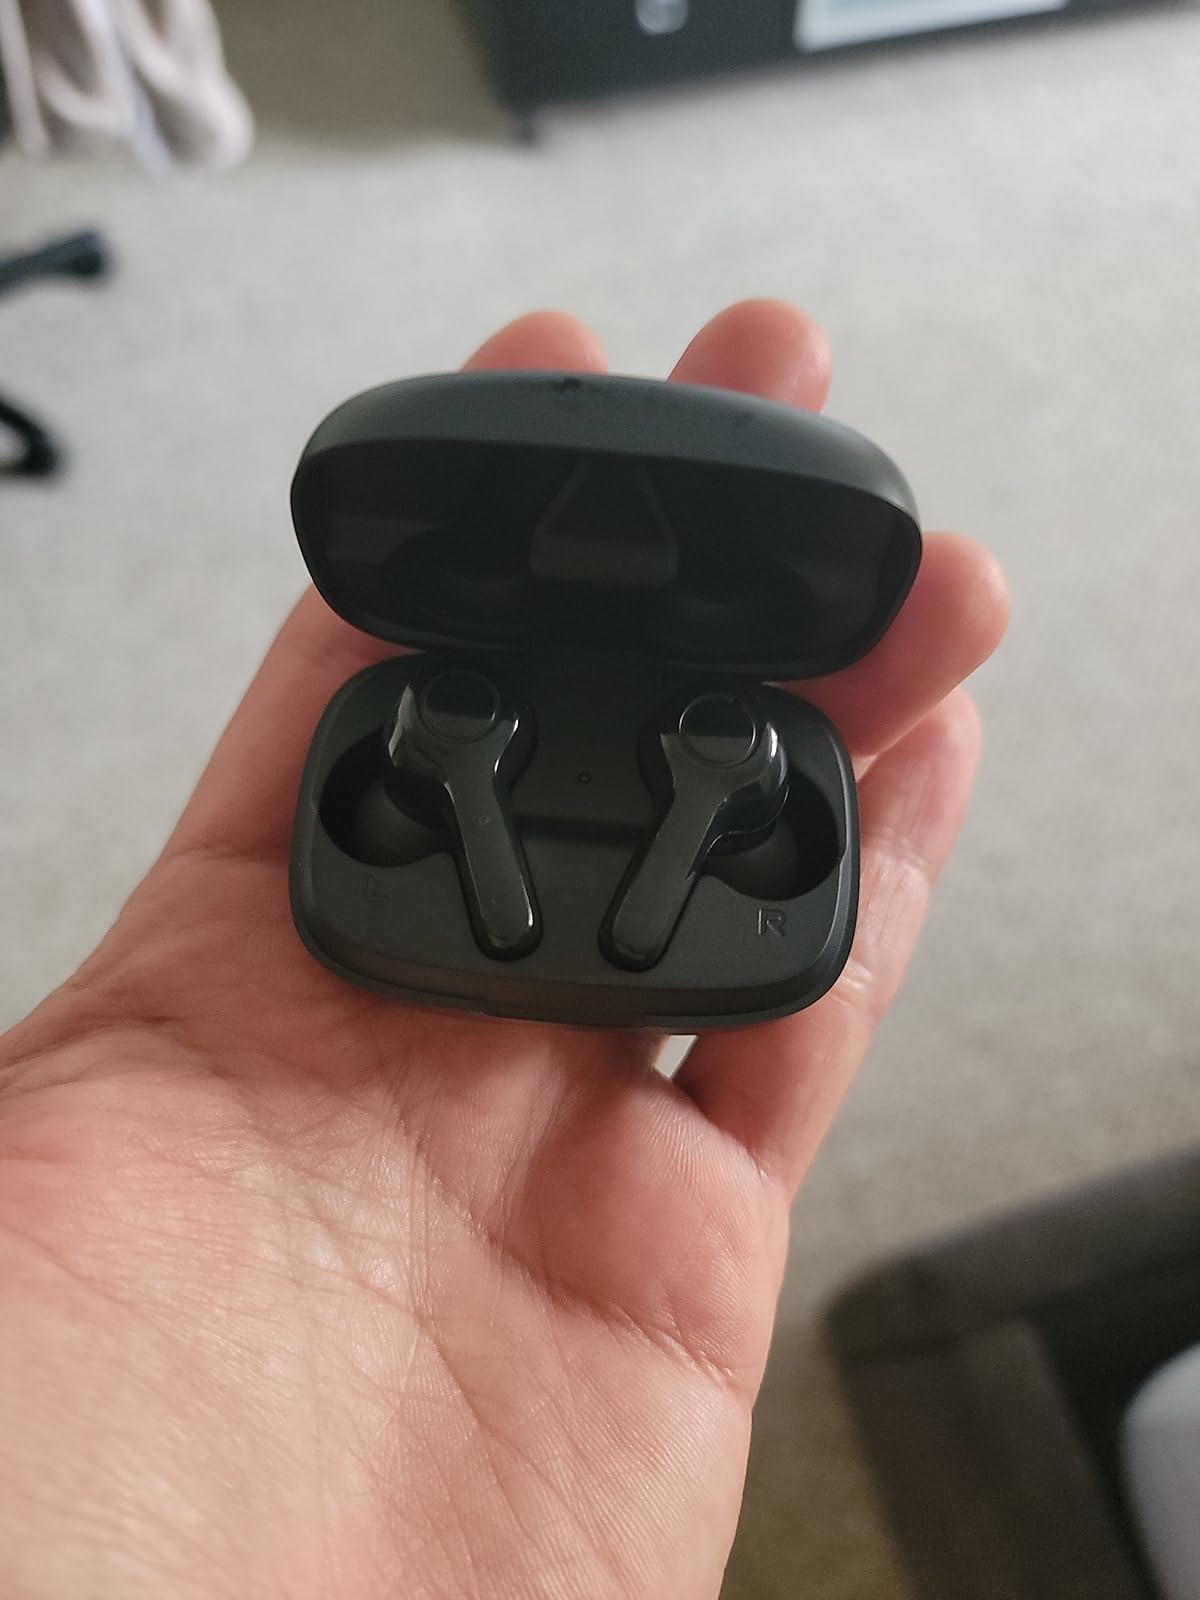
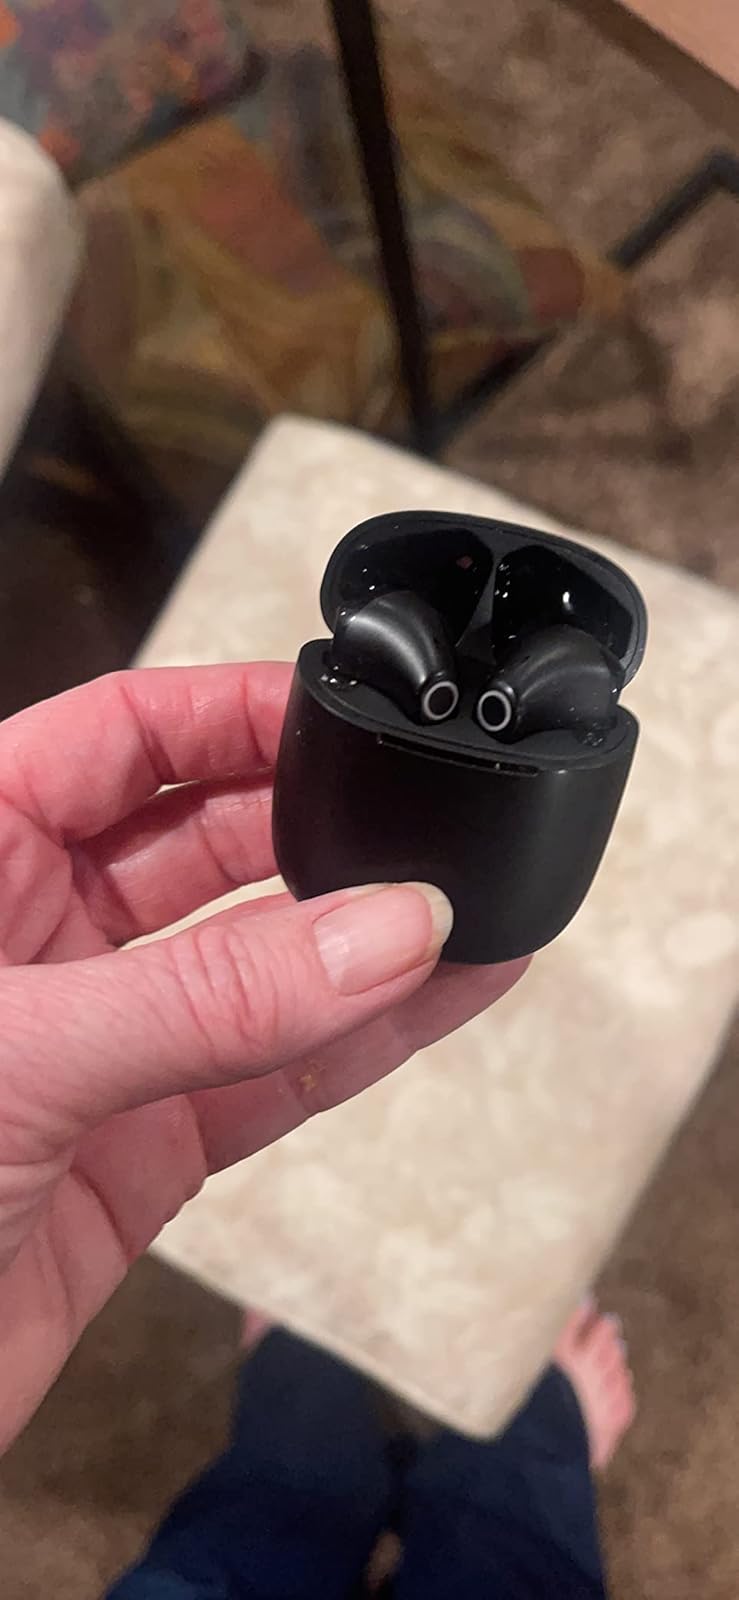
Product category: earbuds
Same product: no